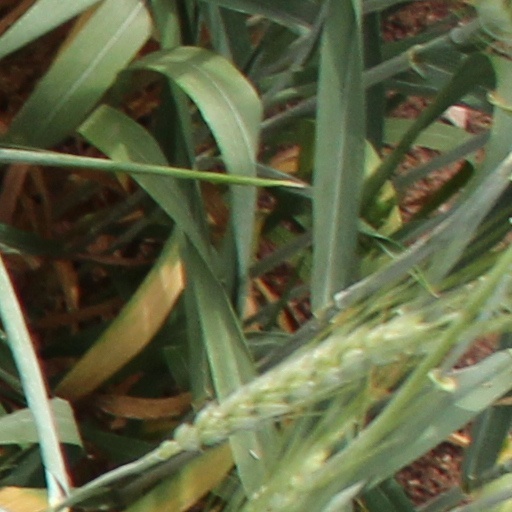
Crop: wheat